Royal Rumble (2010)

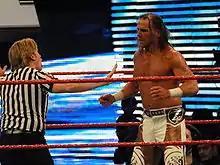
Shawn Michaels after he was eliminated from the Royal Rumble match.

After that, Sheamus defended the WWE Championship against Randy Orton. Sheamus dominated most of the match, targeting Orton's left arm. Sheamus attempted Pale Justice on Orton but Orton countered the move with a Rope Hung DDT. Orton pinned Sheamus but Sheamus touched the bottom rope, voiding the pinfall. Orton attempted a punt on Sheamus but Sheamus countered and targeted Orton's left arm. Cody Rhodes interfered and attacked Sheamus, meaning Sheamus retained the title by disqualification. After the match, Orton confronted and attacked Rhodes. Ted DiBiase came out but was also attacked by Orton. Sheamus attacked Orton with a Brogue Kick and celebrated his victory.